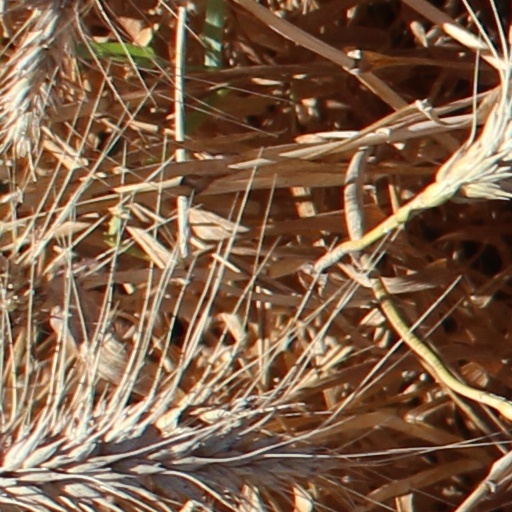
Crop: wheat